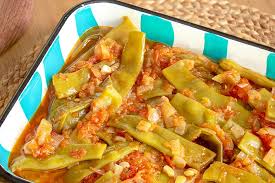
Yemek: taze_fasulye